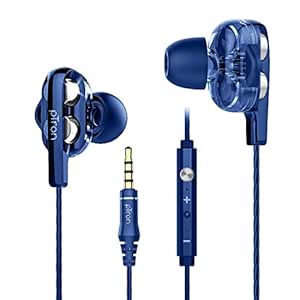
PTron Boom Ultima 4D Dual Driver
Category: Electronics
Price: 299 (list price: 1900)
Rating: 3.6 (18,202 ratings)
About this product: In-ear Dual Driver Wired Earphones with Stereo Sound & Bass|In-line Remote Control with Mic, Music & Call Control. Speaker Sensitivity: 101dB±3dB. Frequency Response: 20Hz~20KHz. Mic Sensitivity : -42dB±3dB|1 year manufacturer warranty|Dual Driver Ensures Better Sound Separation; Ergonomic Design; Passive noise cancellation|Comfort & Durable; Gold-plated 3.5mm Audio Jack; Widely compatible with 3.5mm Audio Port Devices; 1.2m Tangle-free Cable|On-the Cord Remote Control with Mic & Volume Control|Premium Design & Durable Material